James Watt (Royal Navy officer)

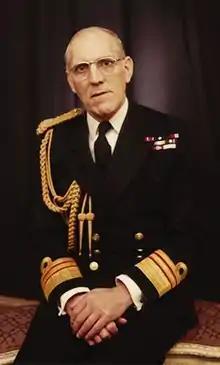

Surgeon Vice-Admiral Sir James Watt (19 August 1914 – 28 December 2009) was a British surgeon, Medical Director-General of the Royal Navy, 1972–1977 and maritime historian.